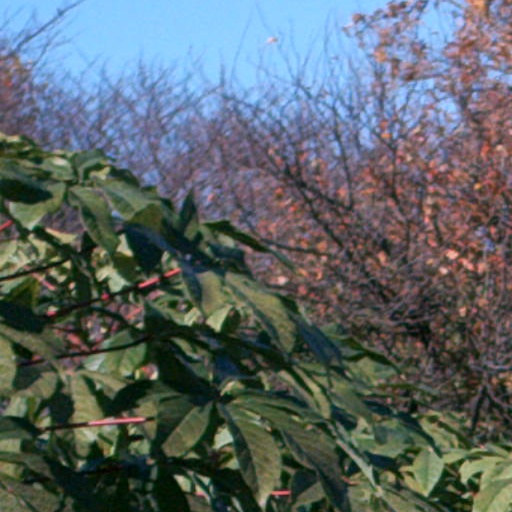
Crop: cassava